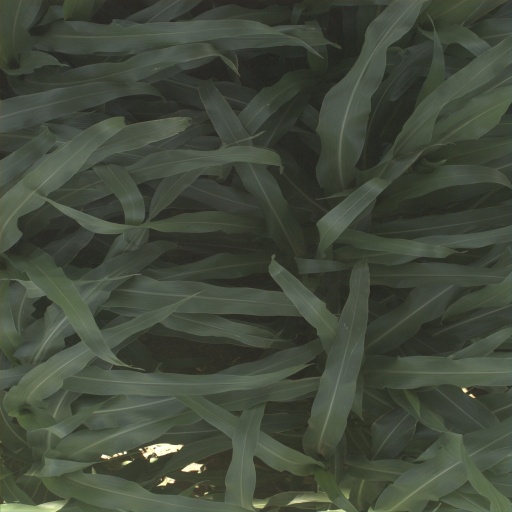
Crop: sorghum